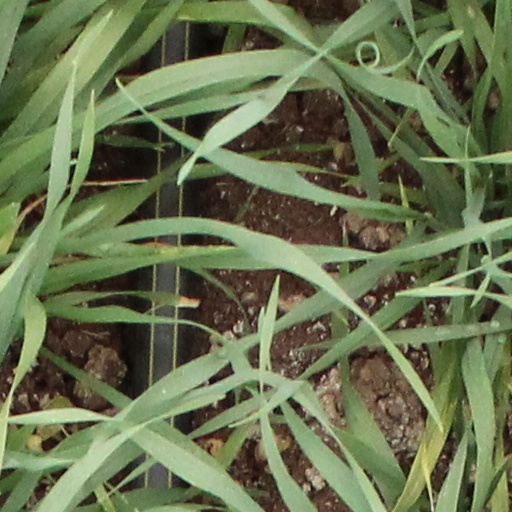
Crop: wheat